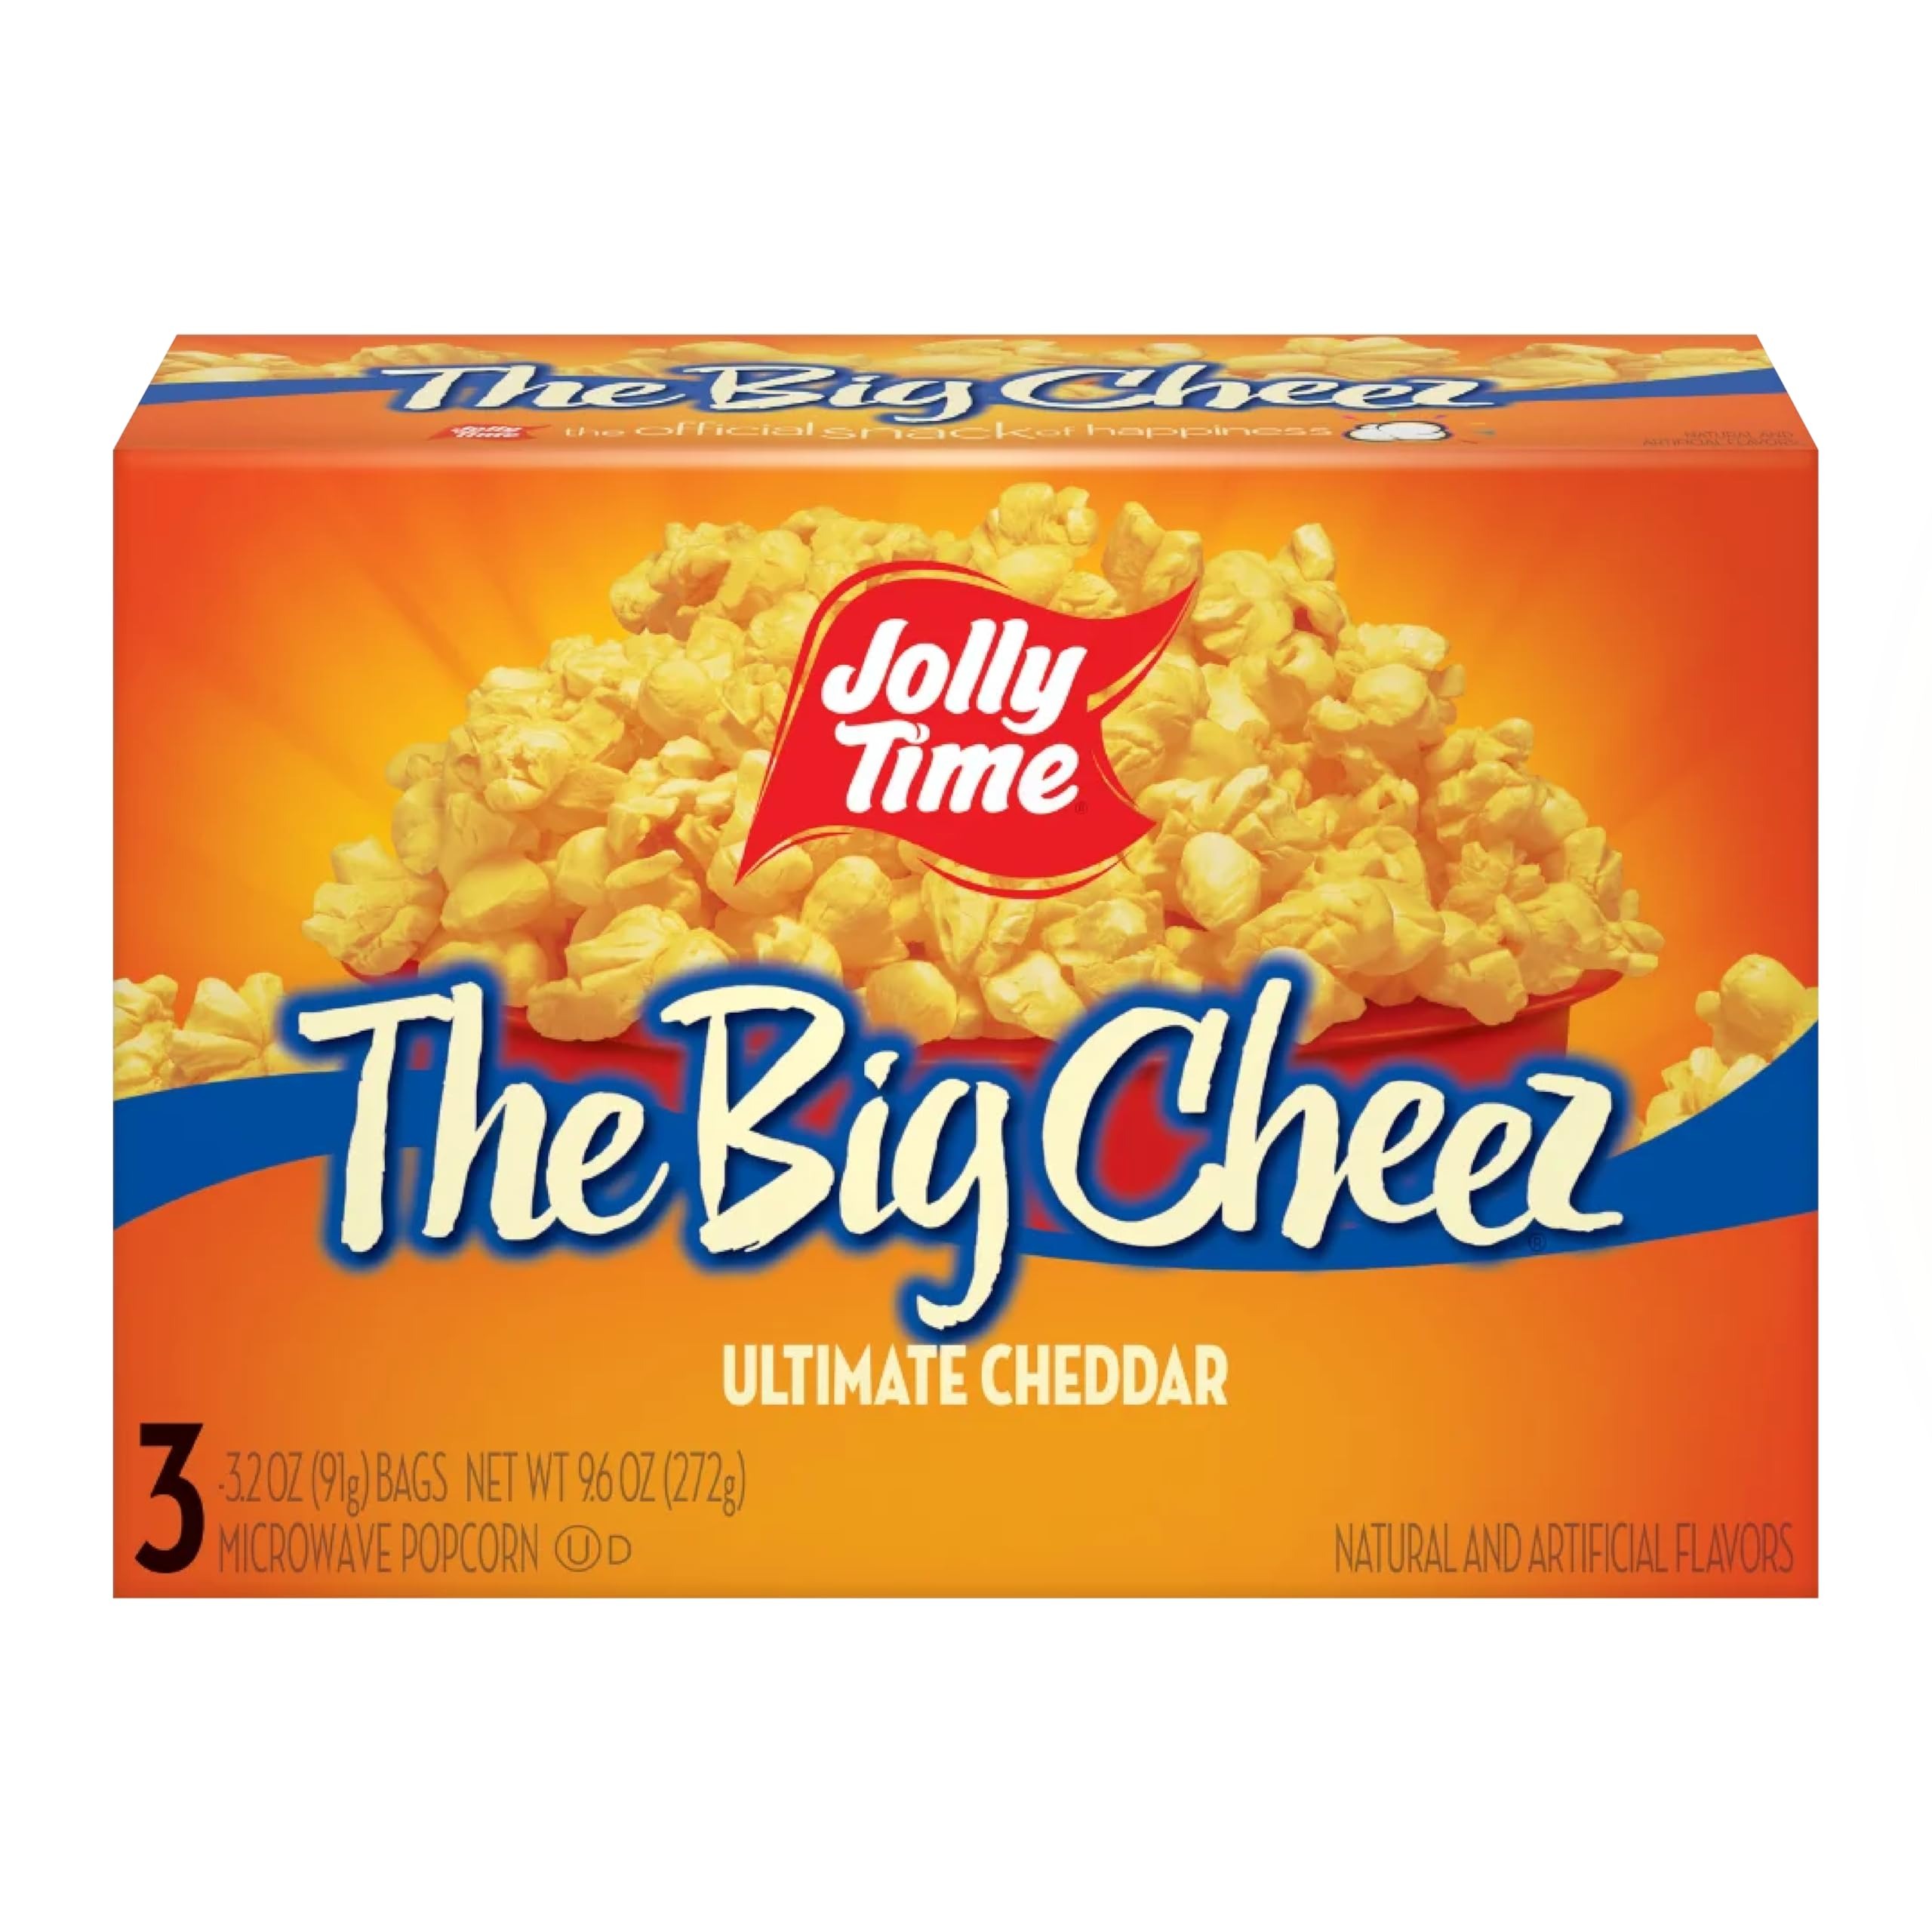
Item Name: Jolly Time The Big Cheez, Cheddar Cheese Microwave Popcorn, 3.2oz Sharing Bag, 3 Bags Per Carton (The Big Cheez, 3.2 Ounce (Carton of 3))
Bullet Point 1: PACK OF 1 BOX: Each box contains three regular-sized (3.2 ounce) individual bags, for a total of 3 microwave bags. Each bag contains 3 servings that yield 10 cups of popped popcorn. This snack is perfect for on the go or a family movie night!
Bullet Point 2: INCREDIBLE CHEESY FLAVOR ON YUMMY TENDER KERNELS: If you like the taste of white or sharp cheddar, parmesan, or seasoning salt powder on your popcorn, mix it up with the creamy, zesty nacho cheese flavor of The Big Cheez! Each kernel is packed with more fiber and whole grain than traditional cheese snack foods like puffs, balls, macaroni noodles, crackers or crisps
Bullet Point 3: NON-GMO AND GLUTEN FREE: Popping The Big Cheez gives you a great flavor while letting you feel good about yourself! With only 40 calories per cup popped, The Big Cheez will leave you feeling full!
Bullet Point 4: 100% WHOLE GRAIN AND KOSHER: Made with natural ingredients, The Big Cheez is the best choice in snacking. Not to mention it has 0 cholesterol and is high in fiber!
Bullet Point 5: MADE in THE USA BY AMERICA'S FIRST BRAND OF POPCORN: Founded in 1914, Jolly Time is a 4th generation family-owned business, and is the longest continuous Good Housekeeping Seal holder
Value: 9.6
Unit: Ounce

Price: 16.22